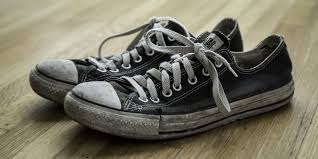
Waste category: shoes